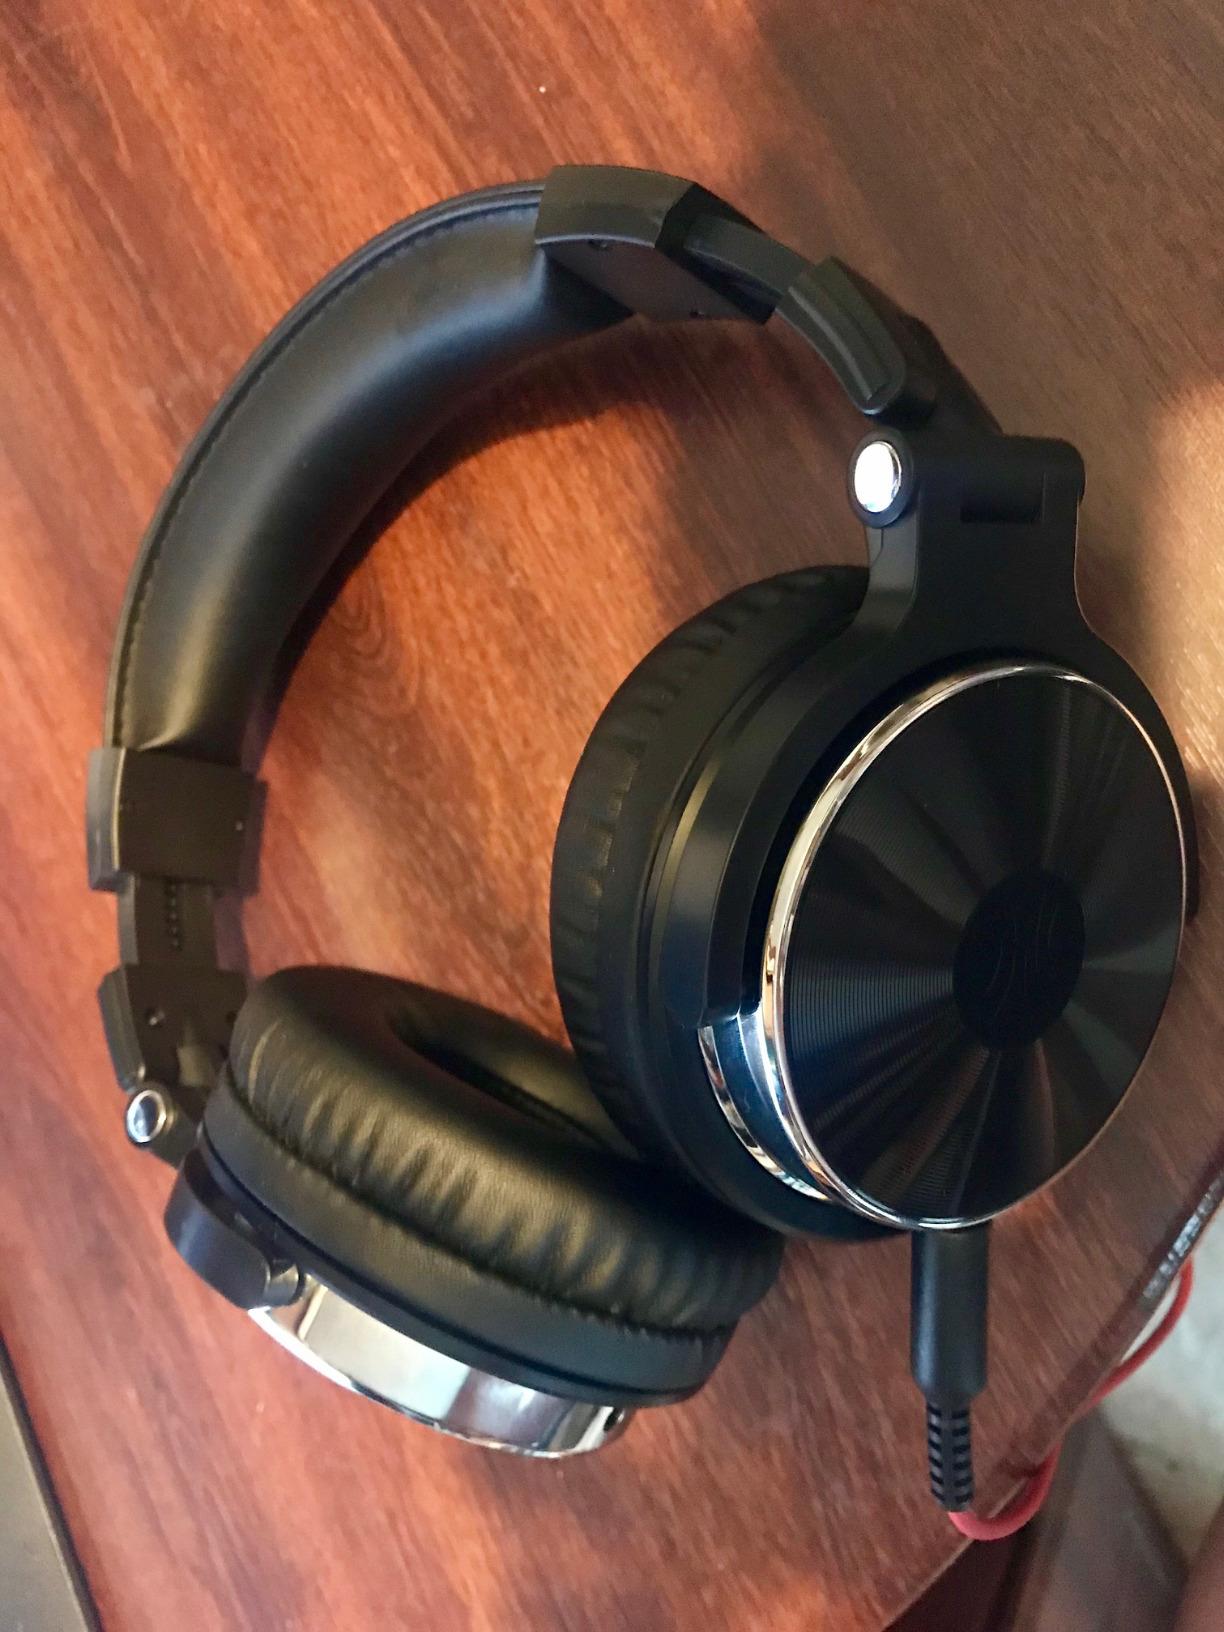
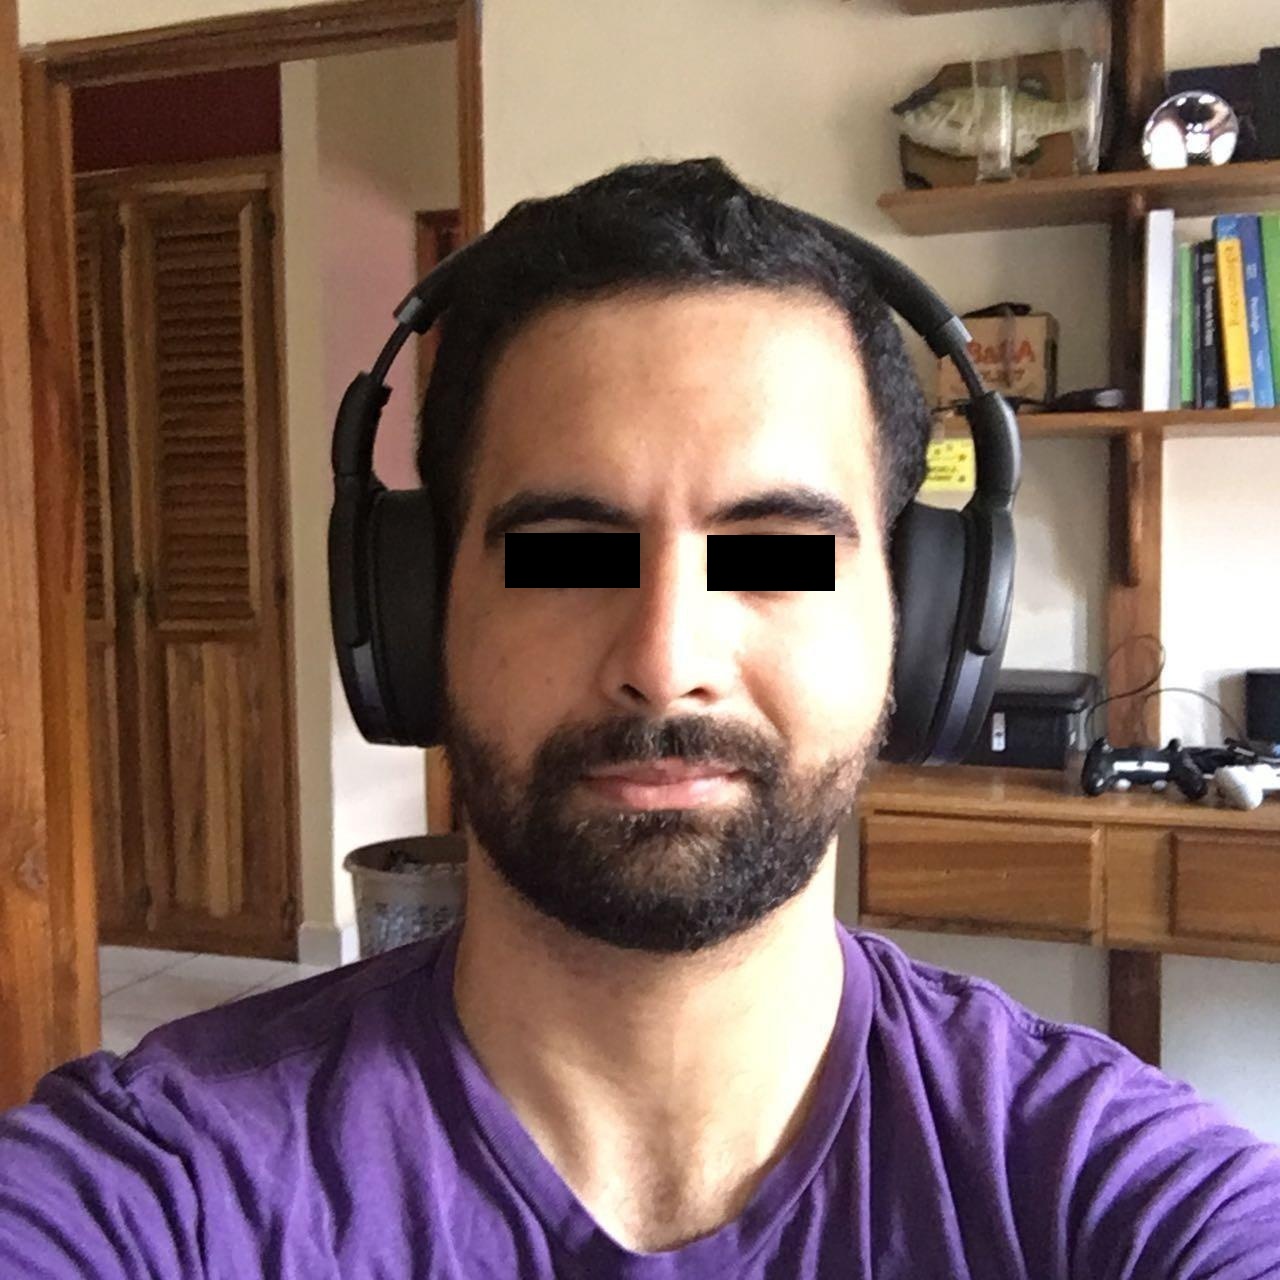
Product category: headphones
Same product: no